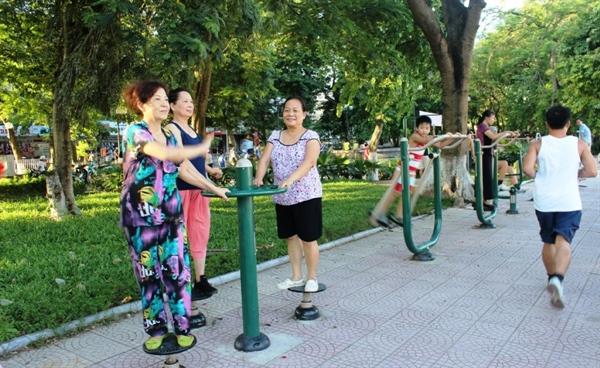
có một người đàn ông đang chạy bộ mặc áo màu trắng